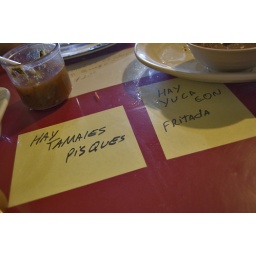
these yellow notes under the table's glass announce today's specials.